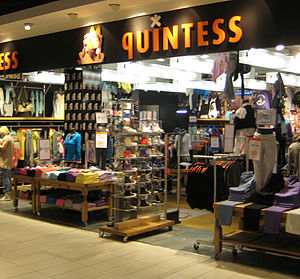
Kaufmann (virksomhed) / Quintess
Quintess-butik
Kaufmann APS er en dansk familieejet tøjkoncern med hovedsæde i Aarhus. Kaufmann forhandler modetøj i mærkerne Polo Ralph Lauren, Hugo Boss, Sand, Jacob Cohën, Lacoste, Tiger of Sweden, EA7 med flere.